Charley Chase

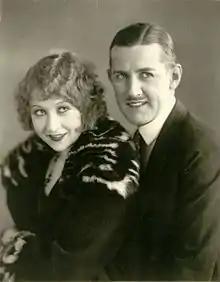
Katherine Grant and Charley Chase in publicity photo

The first Chase series was successful and expanded to two reels (20 minutes); this would become the standard length for Chase comedies, apart from a few three-reel featurettes later. The direction of the Chase series was taken over by Leo McCarey, who, in collaboration with Chase formed the comic style of the series: characterization and farce instead of knockabout slapstick. Some of Chase's starring shorts of the 1920s, particularly "Mighty Like a Moose", "Crazy Like a Fox", "Fluttering Hearts", and "Limousine Love", are often considered to be among the finest in silent comedy. Chase remained the guiding hand behind the films, assisting anonymously with the directing, writing, and editing.